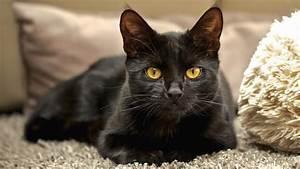
cat